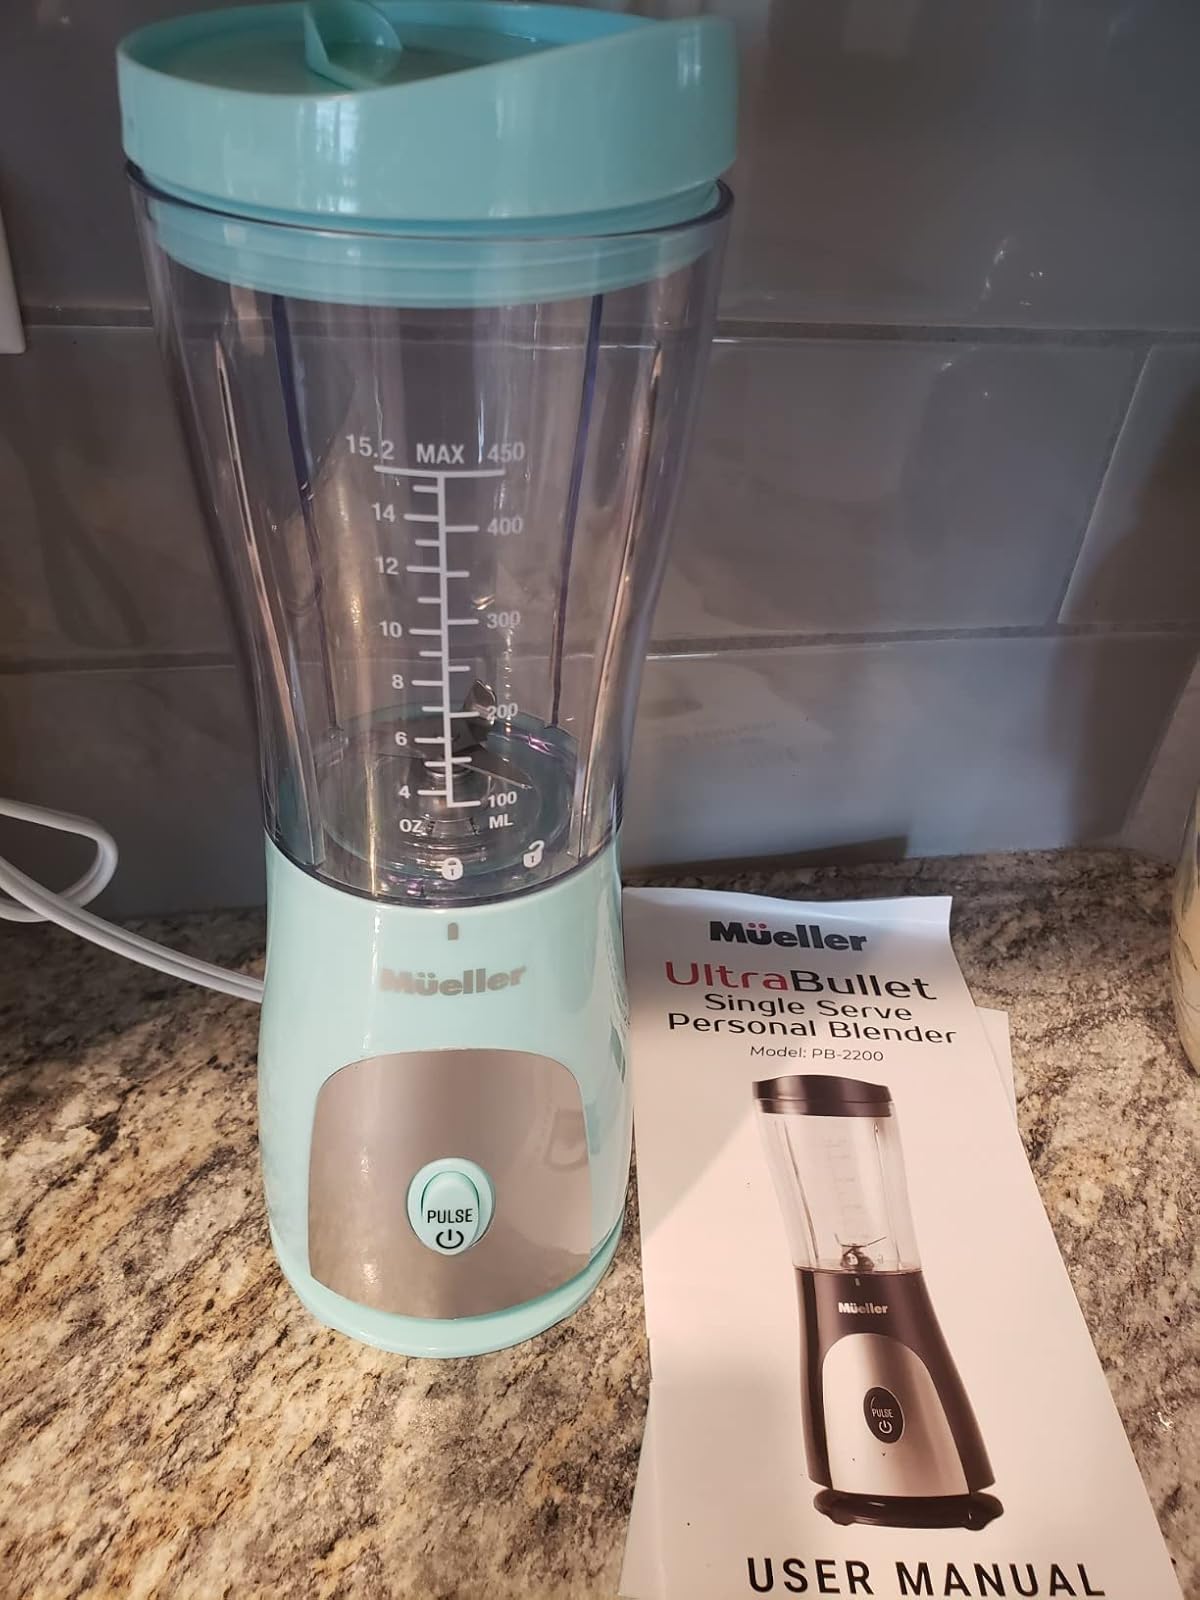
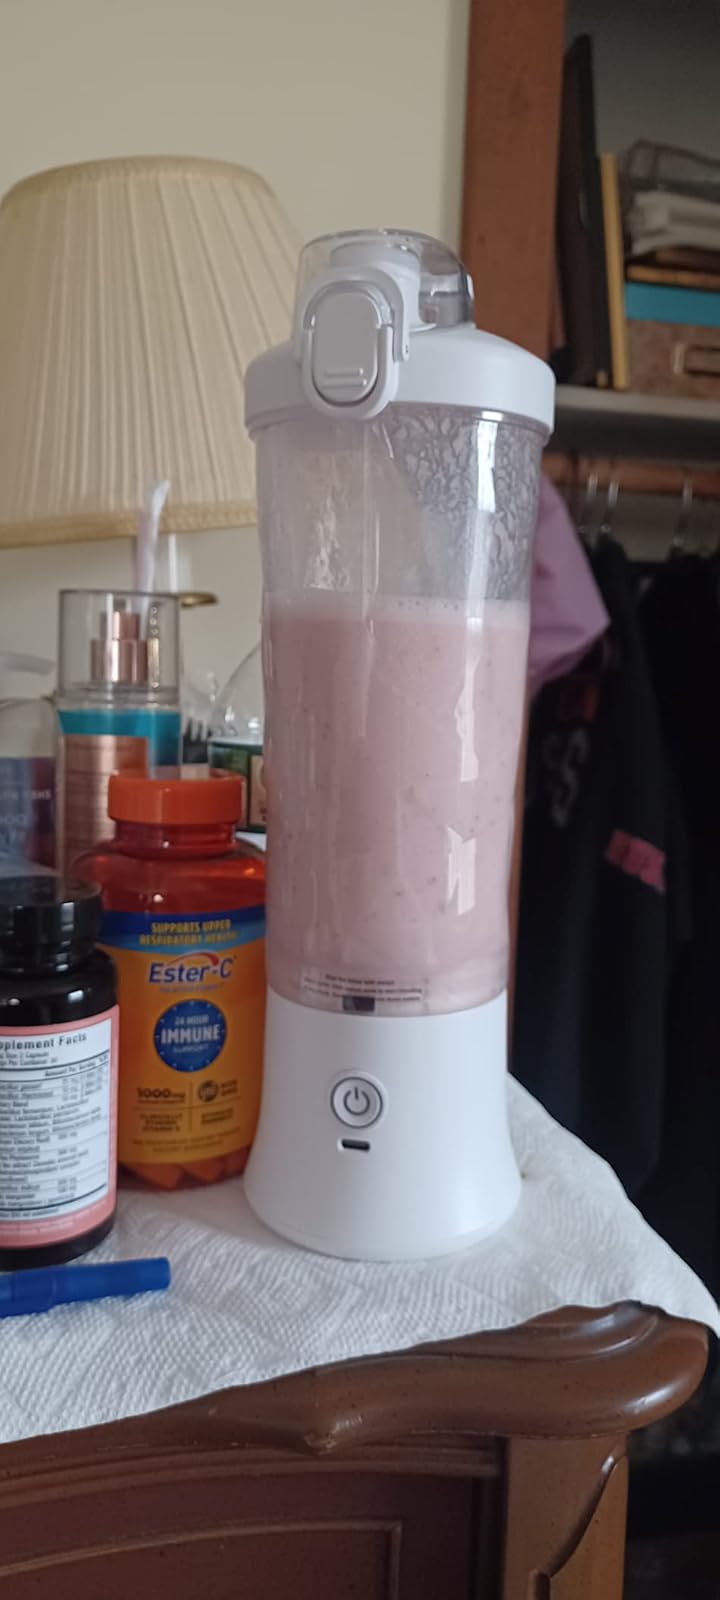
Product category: items_blender
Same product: no